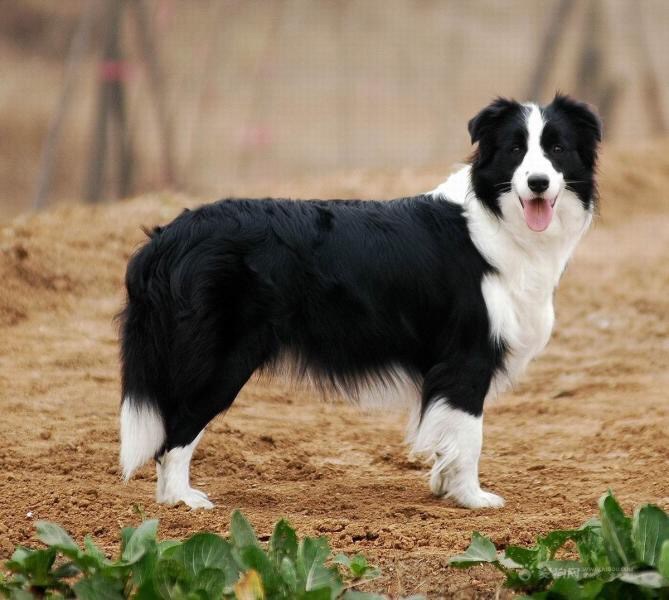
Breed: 2594-n000109-Border_collie